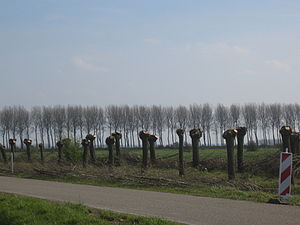
Stynede træer
Nyeligt stynede træer
Stynede træer er træer, der er meget hårdt beskåret. Indgrebet bygger på en metode udviklet i middelalderen. Selve styningen betyder at alle skud bliver skåret tilbage til samme punkt med jævne mellemrum.